DR Class VT 2.09

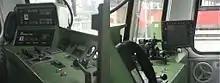
Cab of 772 342

Powered cars had two cabs that were originally open to the interior, driving trailers had only one. The folding doors could be closed remotely and had warning bells and lights. The six-cylinder engines of type 6 KVD 18 SIHRW, built by Elbewerk Roßlau and nearly identical to those used in the shunting locomotives of DR Class V 15, were mounted beneath the floor. The last, Görlitz-built series was equipped with the new version 6KVD 18/15-1 HRW of this engine, specially modified for use in the railcars. The power was transmitted over a hydraulic drive, followed by an electro-mechanical gearbox to one axle. A pneumatically operated axle-mounted reverse gearbox allowed directional control. The electrical systems of the powered car were supplied by a 24 V / 1.2 kW alternator, those of the trailers by generators which were driven from the axle by a belt. The latter proved insufficient so that the powered cars were later equipped with two alternators working in parallel. Thermostat-controlled heating was provided by oil-fired radiators, in the powered cars also by the engine cooling water.